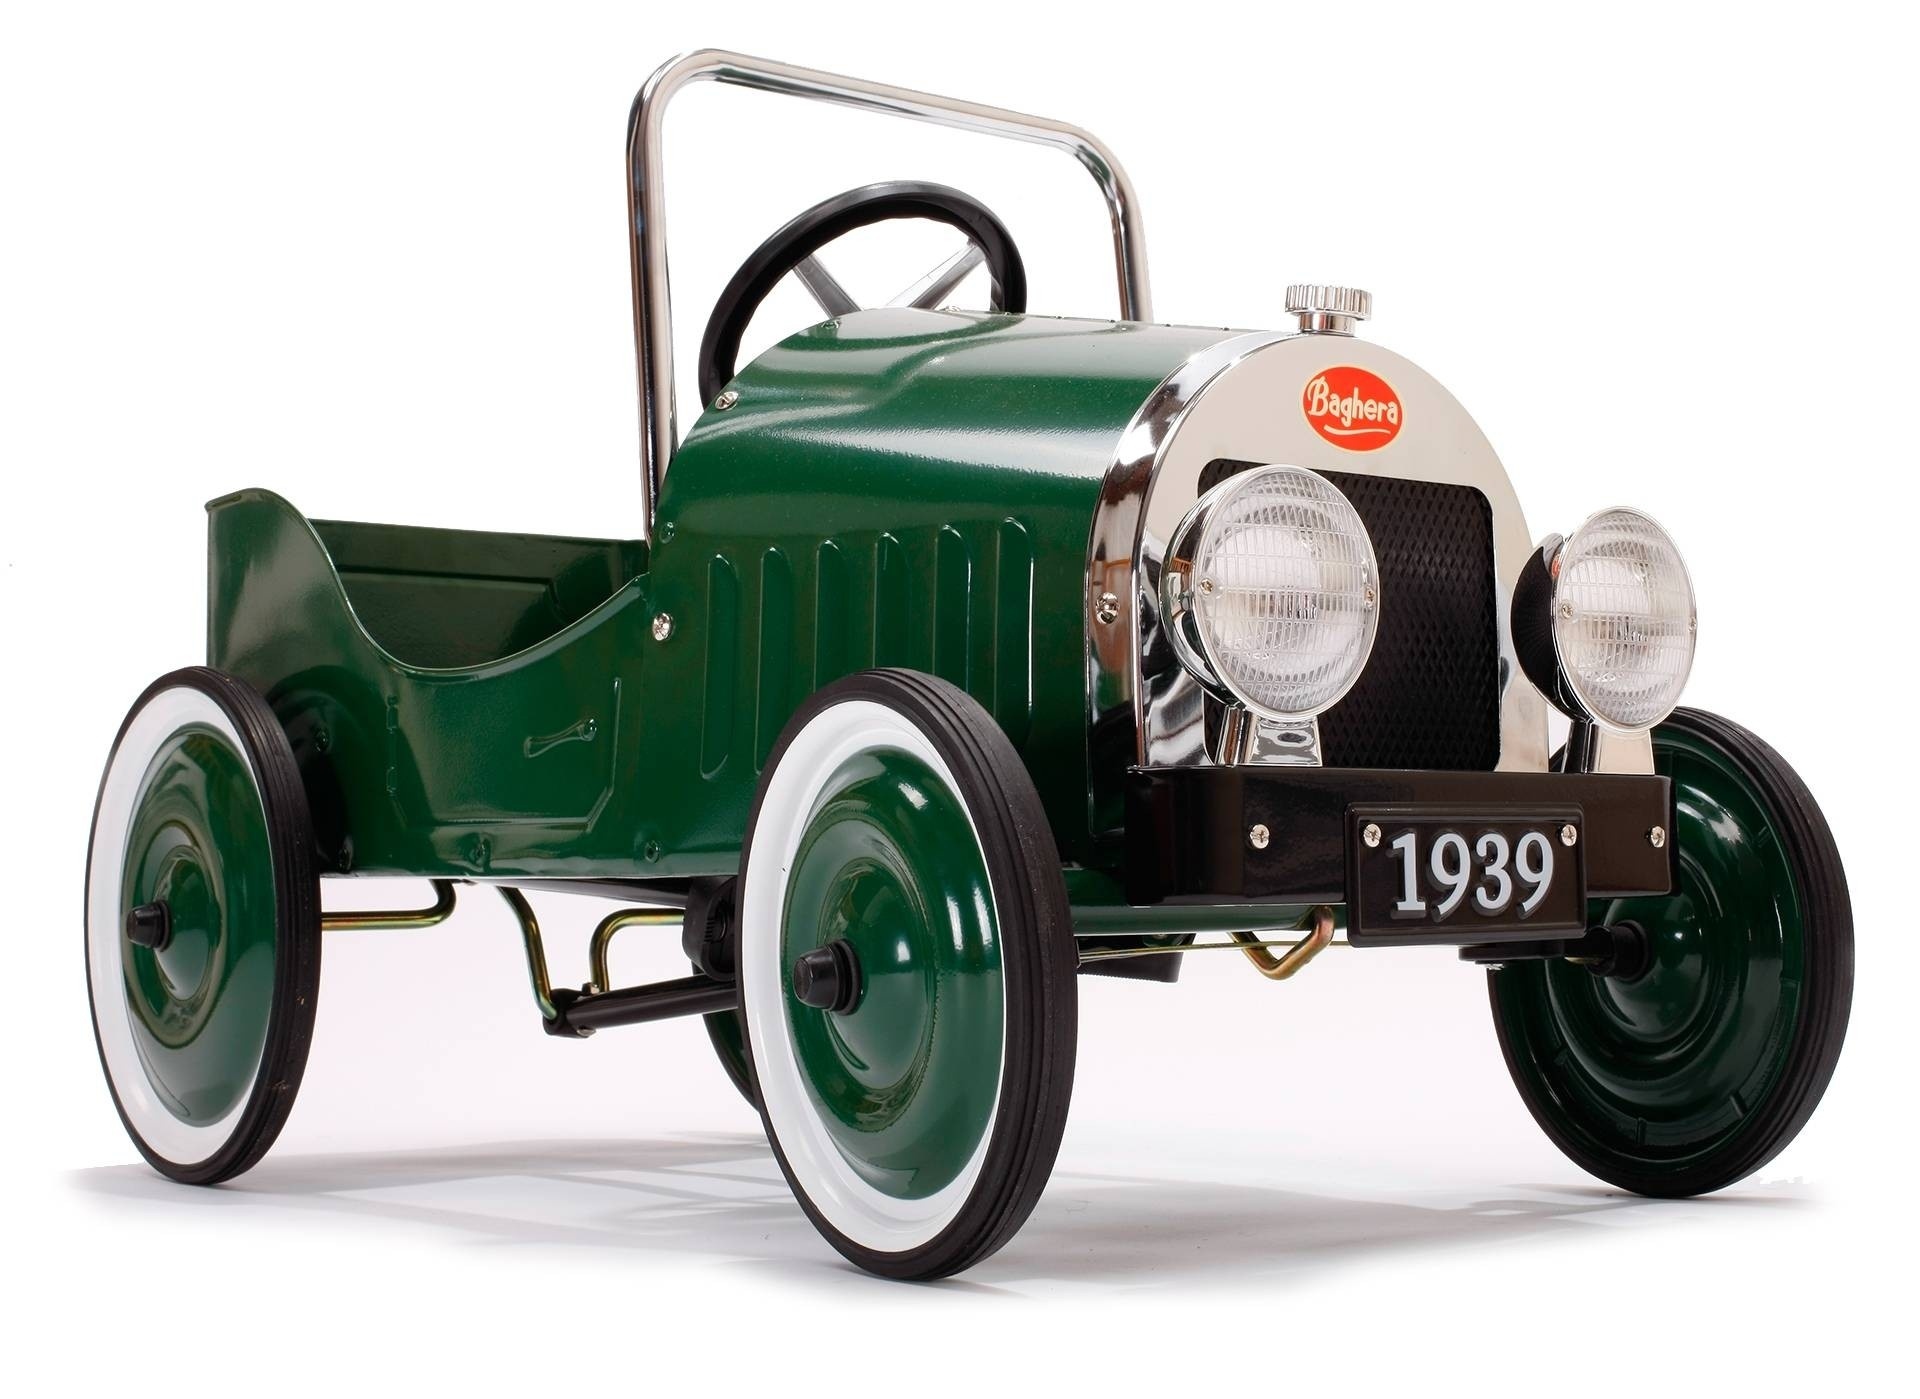
car, vintage, wheel, vehicle, toy, vintage car, tin, toy car, model car, land vehicle, pedal car, touring car, automobile make, vintage toys, tin toy car